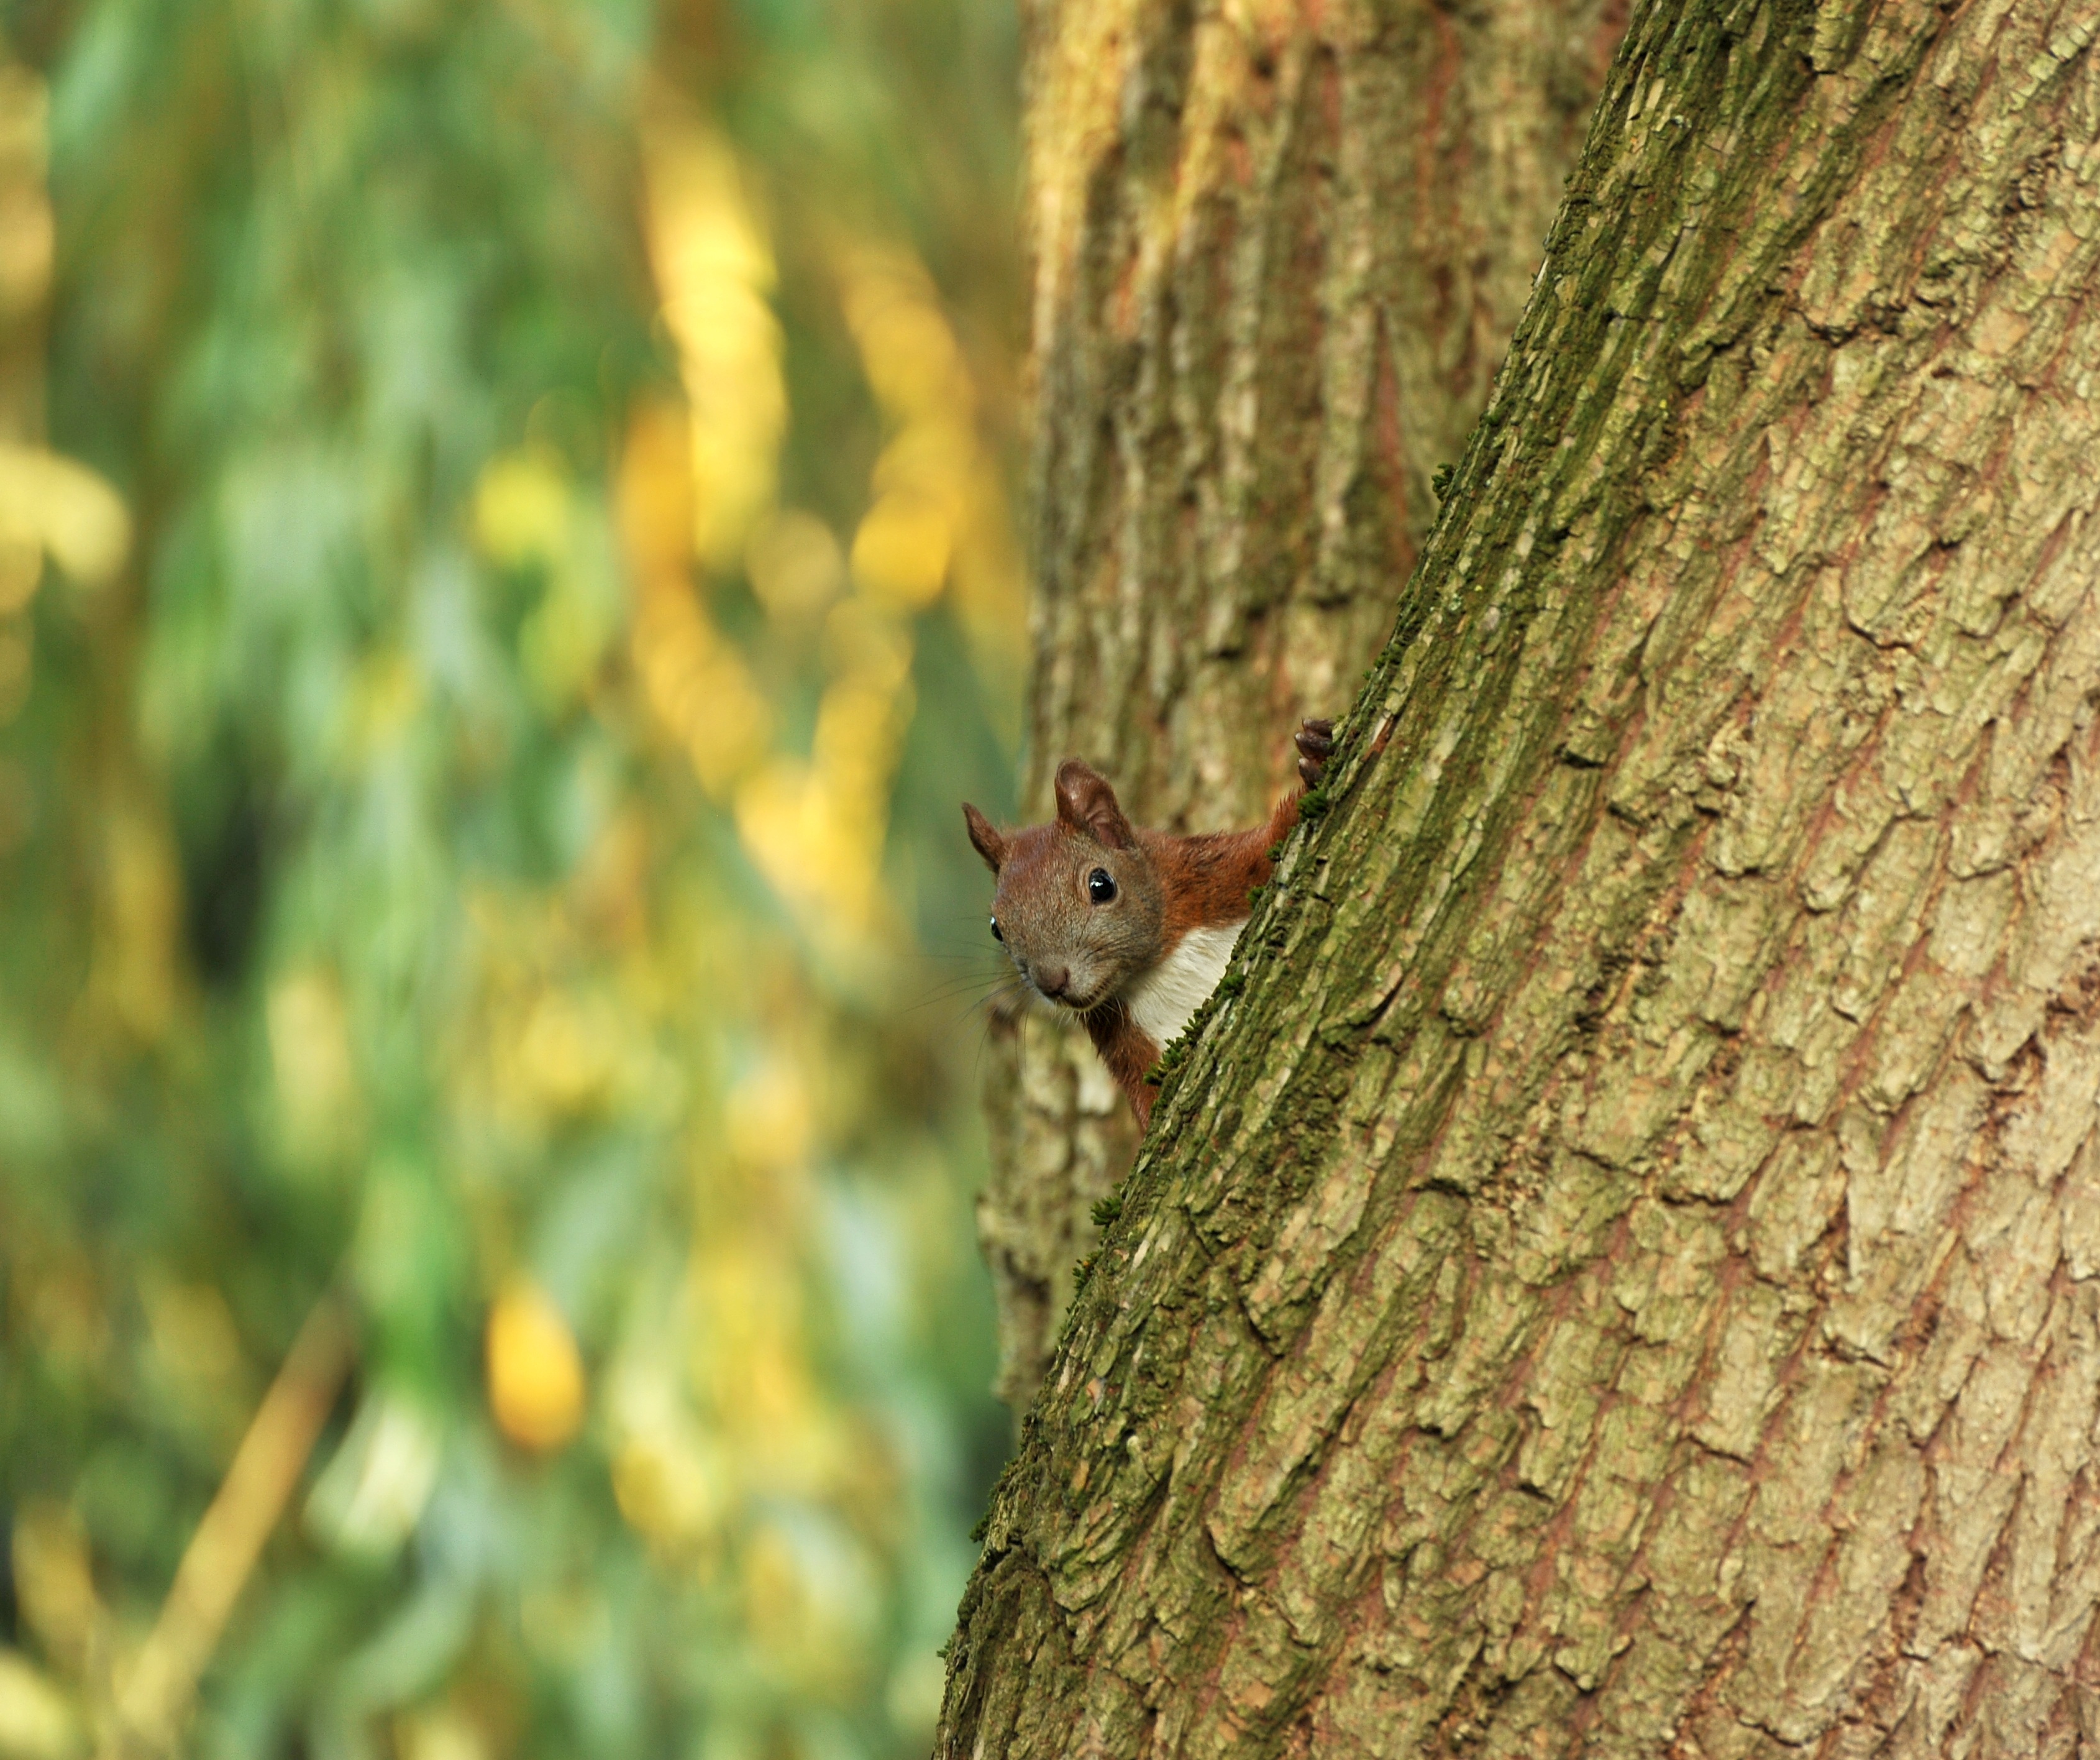
tree, nature, branch, leaf, animal, cute, wildlife, green, insect, pasture, autumn, mammal, squirrel, garden, rodent, fauna, invertebrate, close up, tribe, macro photography